Propaganda in Japan during the Second Sino-Japanese War and World War II

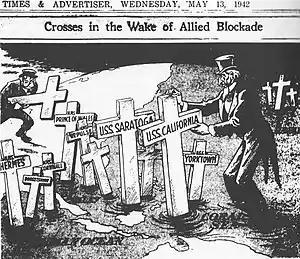
The English-language "Japan Times & Advertiser" depicts John Bull and Uncle Sam erecting grave markers for ships that the Imperial Japanese Navy claimed to have sunk.

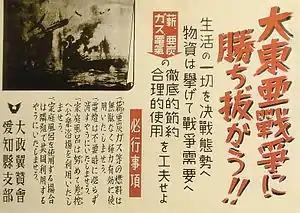
Let's win the Greater East Asia War

During the war, "Asia for the Asians" was a widespread slogan, though undermined by brutal Japanese treatment in occupied countries. This was in service of the Greater East Asia Co-Prosperity Sphere, where the new Japanese empire was presented as an Asian equivalent of the Monroe Doctrine. The regions of Asia, it was argued, were as essential to Japan as Latin America was to the United States.